2018 24 Hours of Daytona

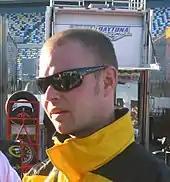
Jan Magnussen "(pictured in 2009)" achieved pole position in the GTLM class for Corvette Racing.

In GTLM, Magnussen's No. 3 Corvette drafted his teammate Gavin to achieve his fourth class pole position, and bettered Hand's 2017 category lap track record with a time of 1 minute, 42.779 seconds. Magnussen was 0.019 seconds faster than Hand's second-placed No. 66 Ford. Following in third was Vanthoor's No. 912 Porsche, with the sister No. 911 car of Pilet fourth. Westbrook was fifth in GTLM in the slower Ford. Daniel Serra in the No. 51 Spirit of Race Ferrari 488 GT3 was the first driver to record a GTD lap time in the 1 minute, 46-second range midway through, securing his second career pole position, and his first in any class since the 2016 Monterey Grand Prix with a 1-minute, 46.407 seconds lap. Molina made it an all-Ferrari class front row in the No. 82 Risi car. Mirko Bortolotti's No. 11 GRT Lamborghini was third-fastest, but the car was demoted to the rear of the GTD field for failing a mandatory stall test at a post-qualifying technical inspection. Hence, Jack Hawksworth's No. 15 3GT Racing Lexus RC F GT3 started third. Alessandro Balzan's No. 63 Scuderia Ferrari started fourth, with Dominik Baumann's slower Lexus fifth. Two GTD cars failed to record a lap time: The No. 73 Park Place Porsche's tire punctured on its out lap, and P1's No. 73 Mercedes-AMG GT3 had brake problems.